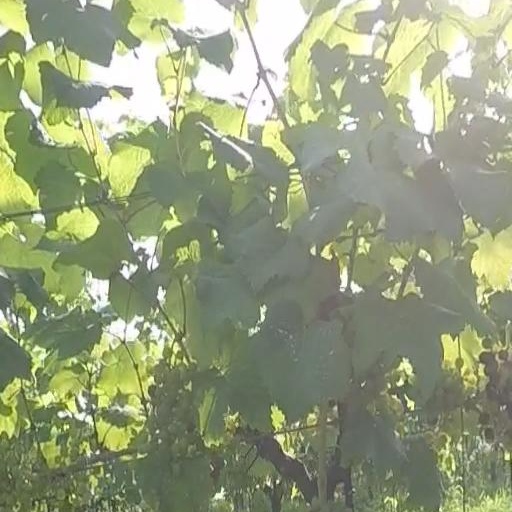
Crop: grape